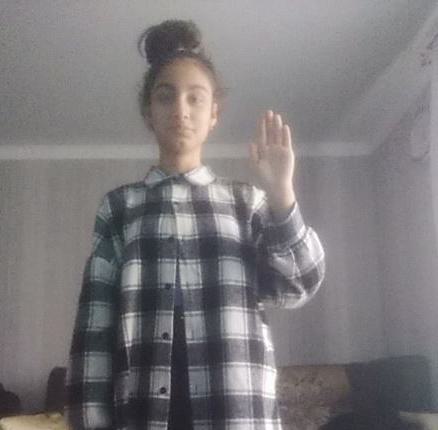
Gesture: stop